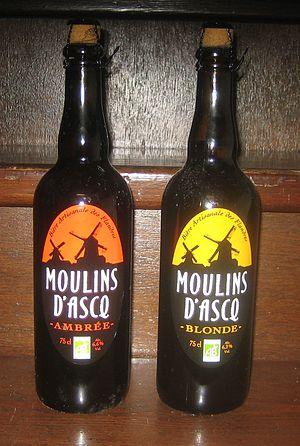
Bouteilles de bière blonde et ambrée Moulins d'Ascq, à Ascq. Français
Le Nord-Pas-de-Calais est la deuxième région brassicole de France après l'Alsace. Aujourd'hui la région compte deux brasseries industrielles, la Brasserie du Pelican Pelforth et la Brasserie de Saint-Omer, ainsi que de nombreuses brasseries artisanales et microbrasseries.
La Brasserie artisanale Moulins d'Ascq est située dans la ferme du Sens à Ascq, à Villeneuve-d'Ascq dans le département du Nord.
Cet article présente une liste de marques de bière brassées en France.